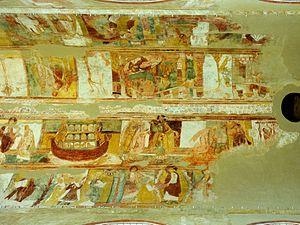
Voir compartimentation
L’abbaye de Saint-Savin-sur-Gartempe est située à Saint-Savin dans le département de la Vienne. Elle est inscrite sur le patrimoine mondial de l'Unesco car elle abrite un ensemble de peintures murales romanes très complet, bien conservé et unique en Europe.